Abakaliki

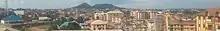
Abakaliki metropolis with Azugwu Hill in background 03 (cropped)

The name Abakaliki originally means 'Aba Nkaleke' and is the name of a community in Izzi land (Nkaleke).